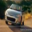
Label: automobile